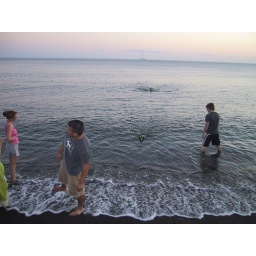
beach by sara and phil and michelle's house